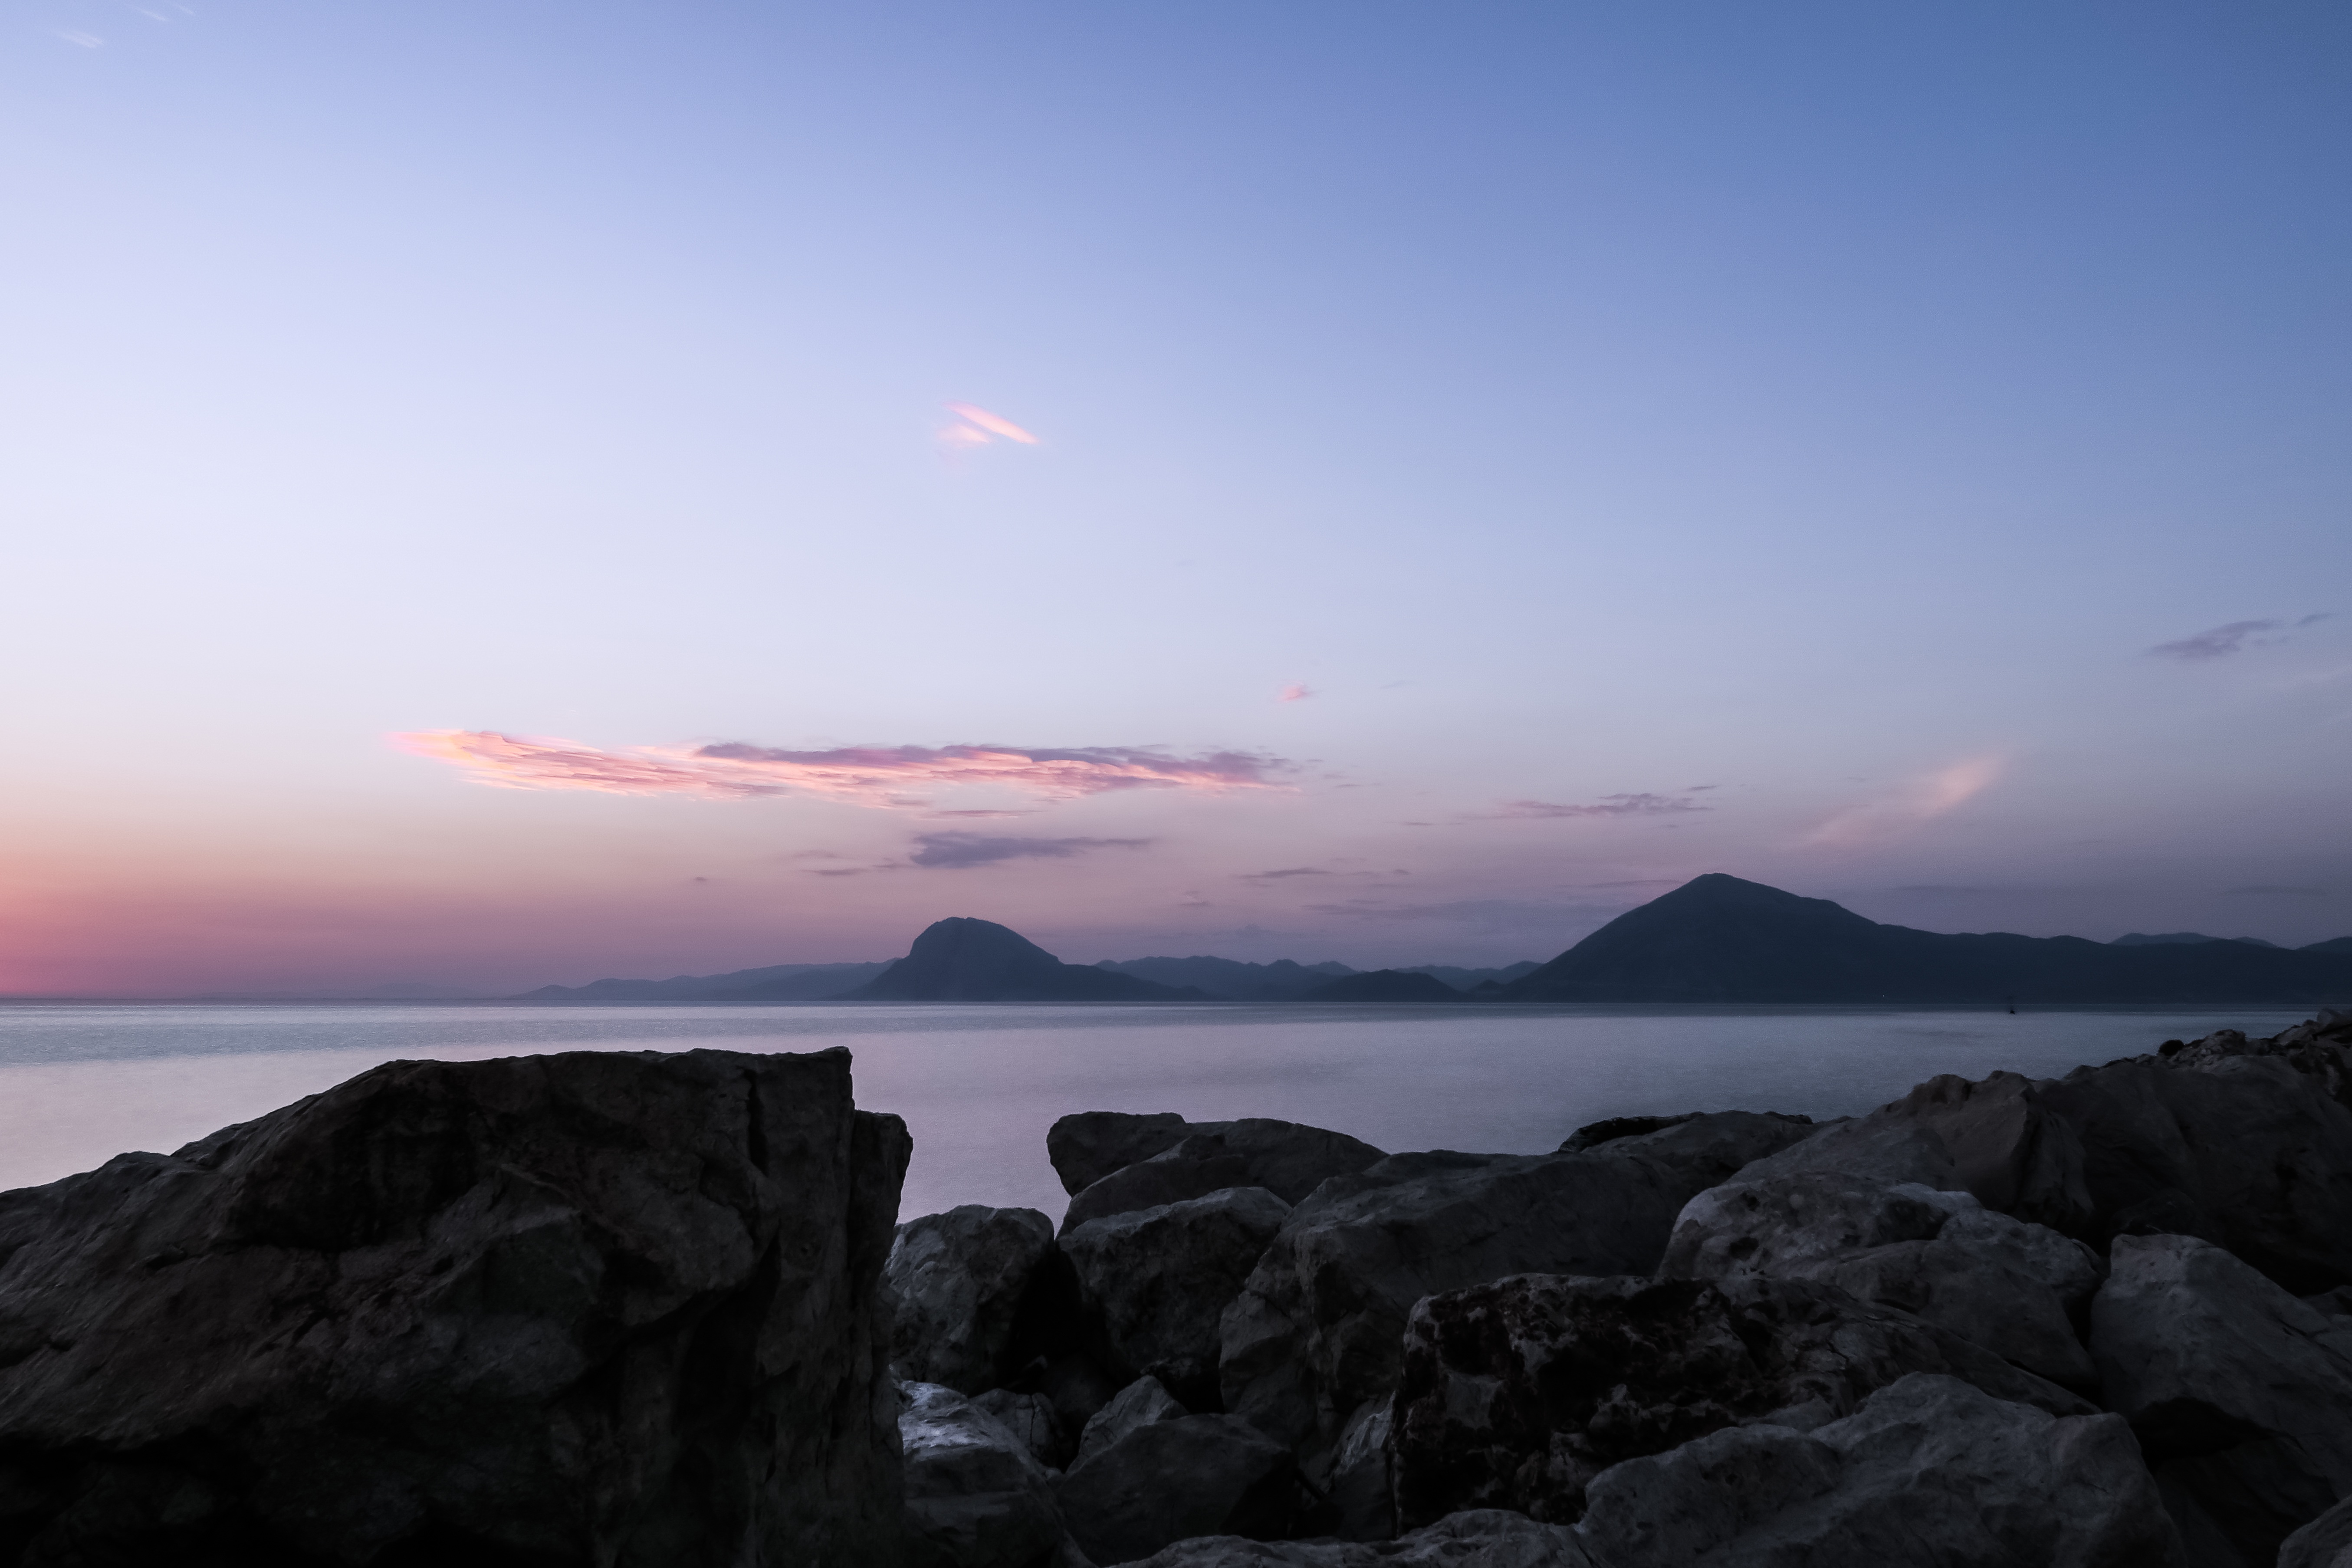
beach, sea, coast, rock, ocean, horizon, mountain, cloud, sunrise, sunset, morning, shore, wave, dawn, dusk, evening, tower, bay, arctic, terrain, body of water, cape, atmospheric phenomenon